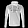
Label: Pullover